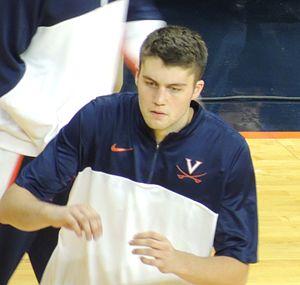
Michael Edward Tobey, né le 10 octobre 1994 à Monroe Township, New Jersey, est un joueur américain de basket-ball. Il évolue au poste de pivot.